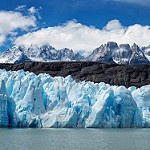
Label: glacier